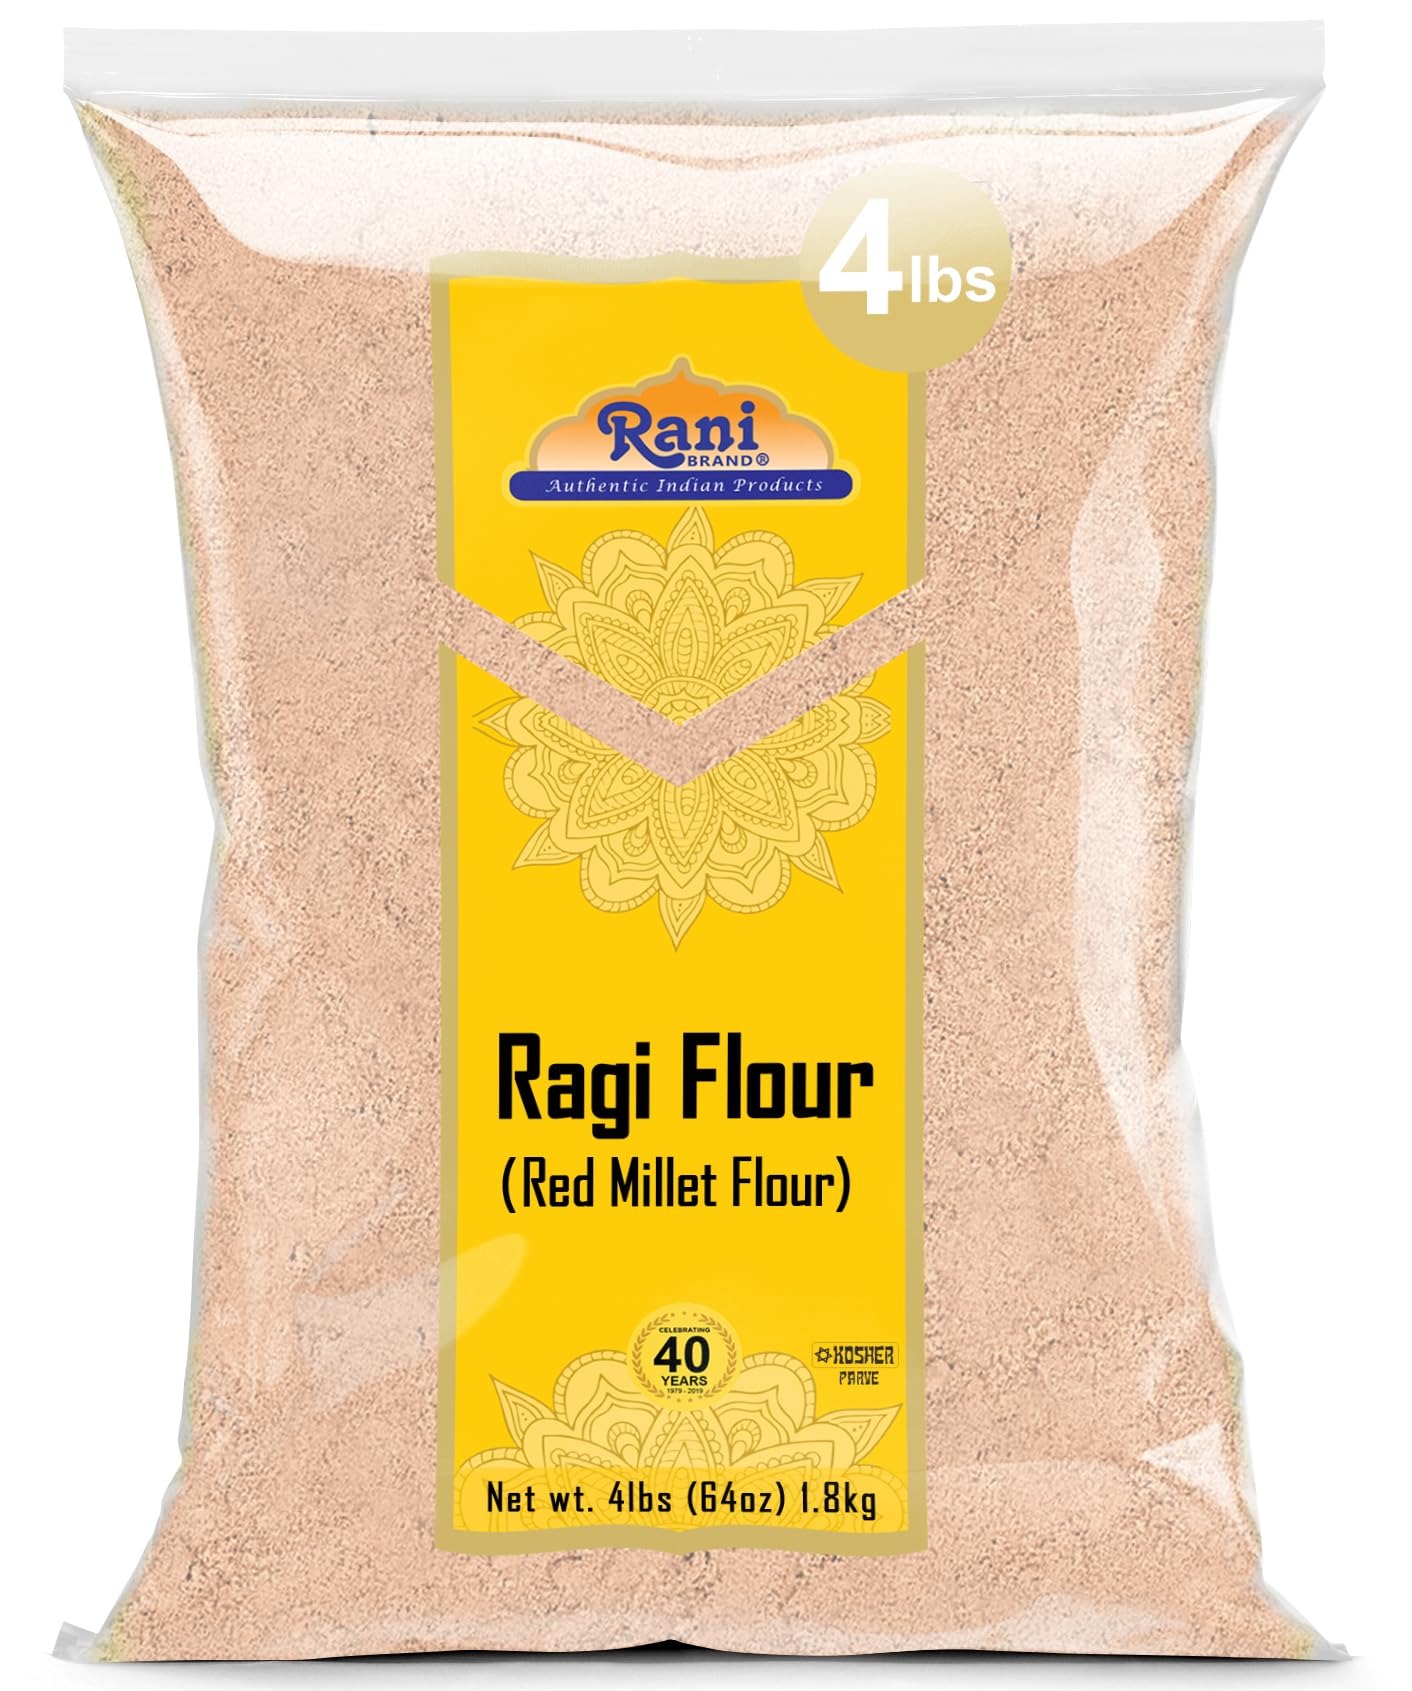
Item Name: Rani Ragi (Finger Millet) Flour 64oz (4lbs) 1.81kg Bulk ~ All Natural | Vegan | Gluten Friendly | NON-GMO | Kosher | Indian Origin
Bullet Point 1: You'll LOVE our Ragi (Red Millet) Flour by Rani Brand--Here's Why:
Bullet Point 2: 🌾NOW KOSHER! 100% Natural, No preservatives, Non-GMO, Gluten Friendly PREMIUM Gourmet Food Grade Flour.
Bullet Point 3: 🌾Vegan, great nutritional value, fresh & great for baking!
Bullet Point 4: 🌾Rani is a USA based company selling spices for over 40 years, buy with confidence!
Bullet Point 5: 🌾Net Wt. 4lbs (1.81kg), Authentic Indian Product, Alternate Names: Raggi (Red Millet) Flour
Product Description: One of the first grains farmed by civilization over 10,000 years ago is Millet. Mentioned in the Old Testament & even in the journals of Marco Polo. Now known more commonly as an "ancient grain". Ragi is naturally high dietary fiber, calcium & vegetarian protein. Millet is also an excellent source essential amino acids, manganese, phosphorus, and magnesium. Unlike most other grains, this versatile, gluten free grain is alkaline, which makes it easy to digest and helps balance the body’s natural tendency towards acidity.
Value: 64.0
Unit: Ounce

Price: 16.49